Korean Revolutionary Party

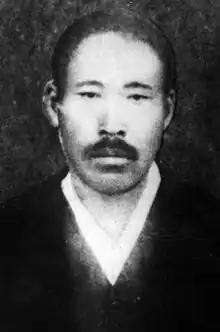
Hyeon Ik-Cheol, chairman of the Korean Revolutionary Party and the Korean Revolutionary Army

The Korean Revolutionary Party had seven divisions and three committees, and the Korean Revolutionary Army was placed under the Military Committee.